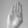
ASL letter: B